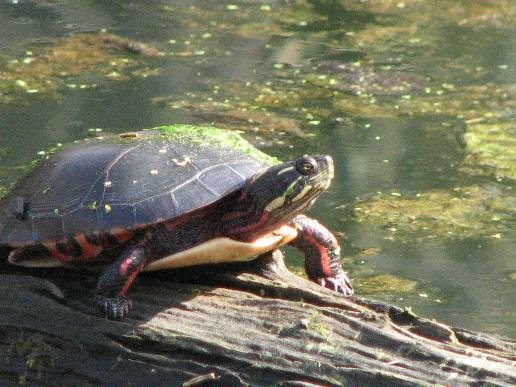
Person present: No